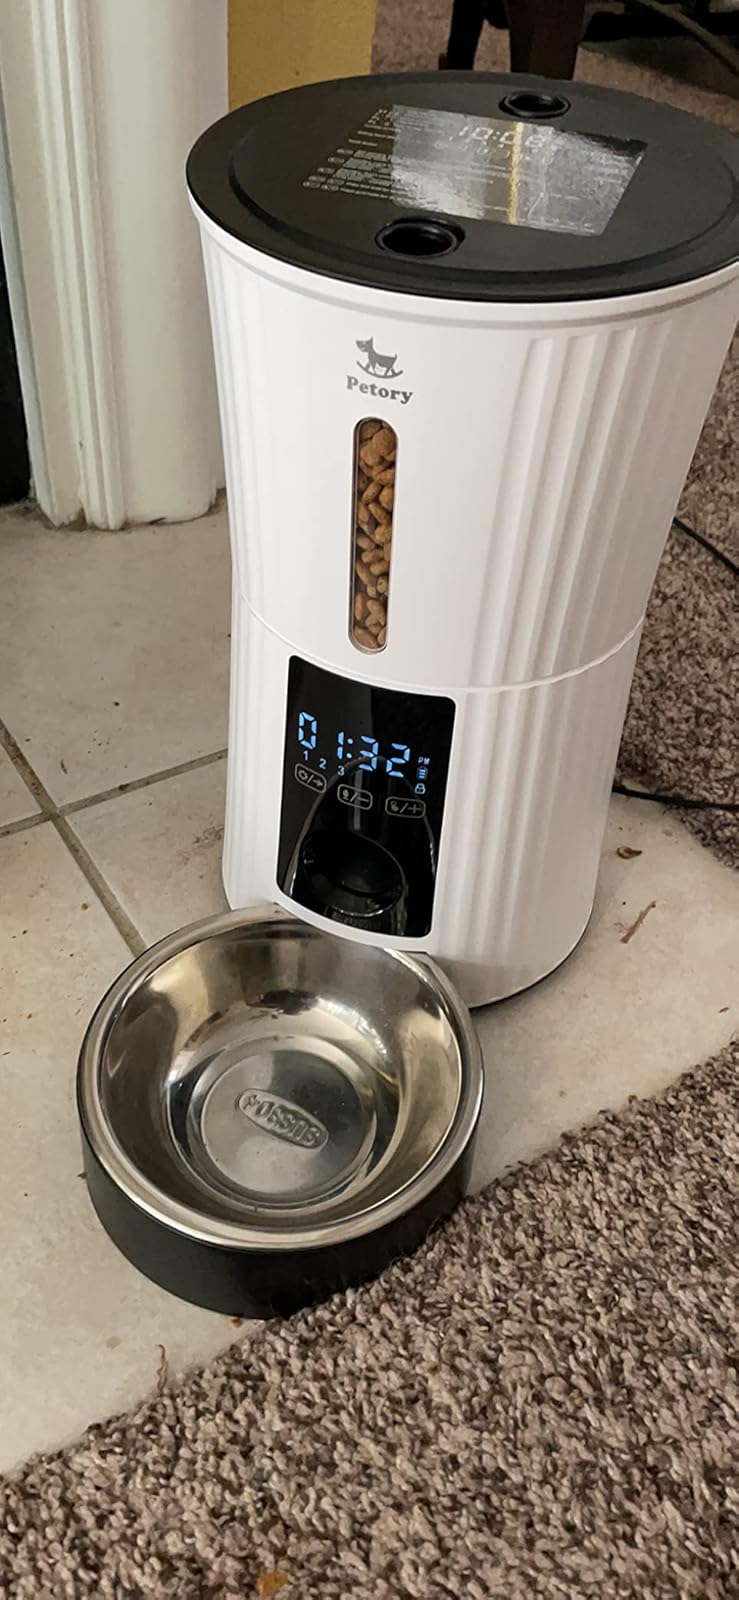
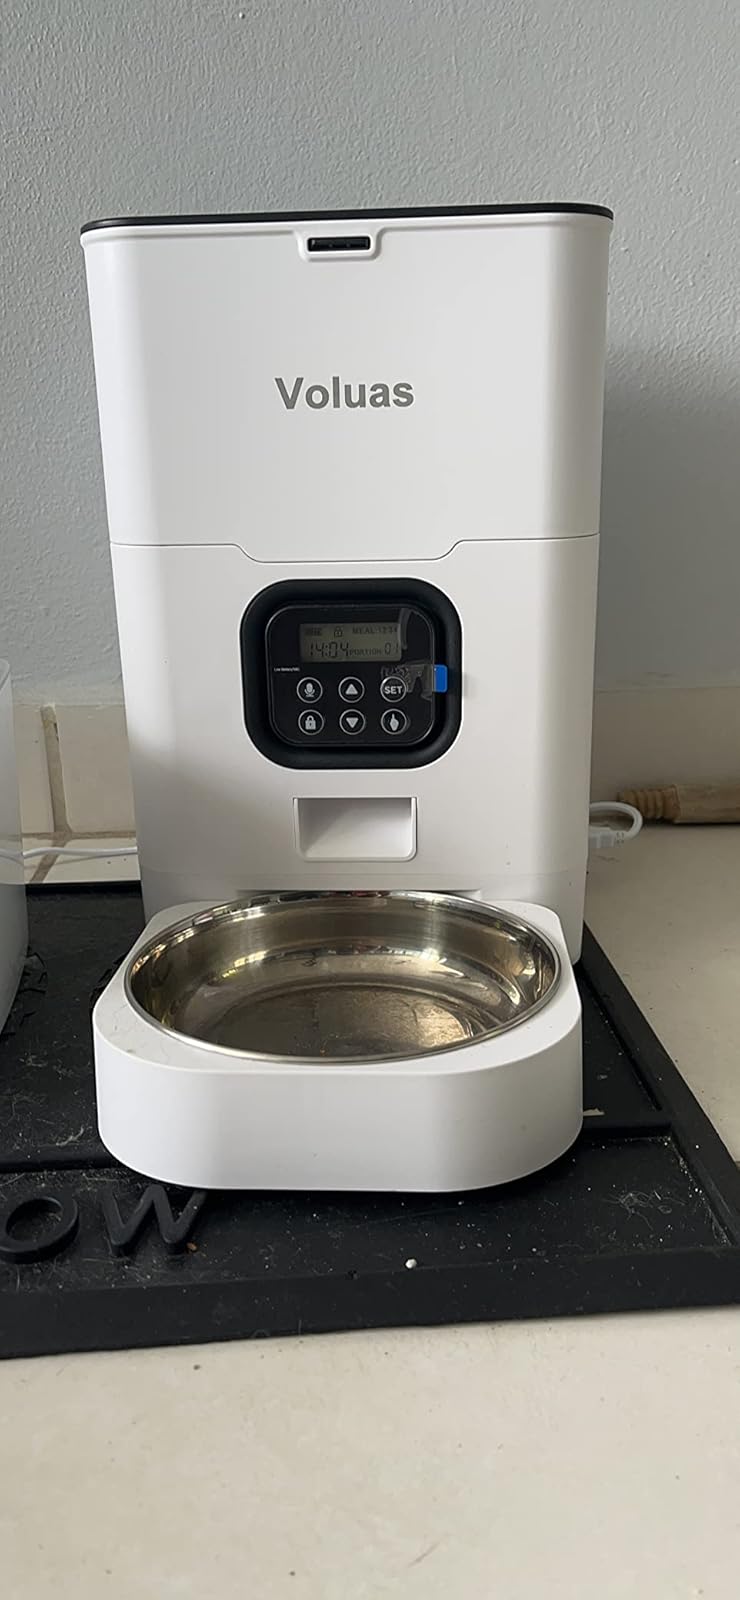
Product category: items_feeder
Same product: no